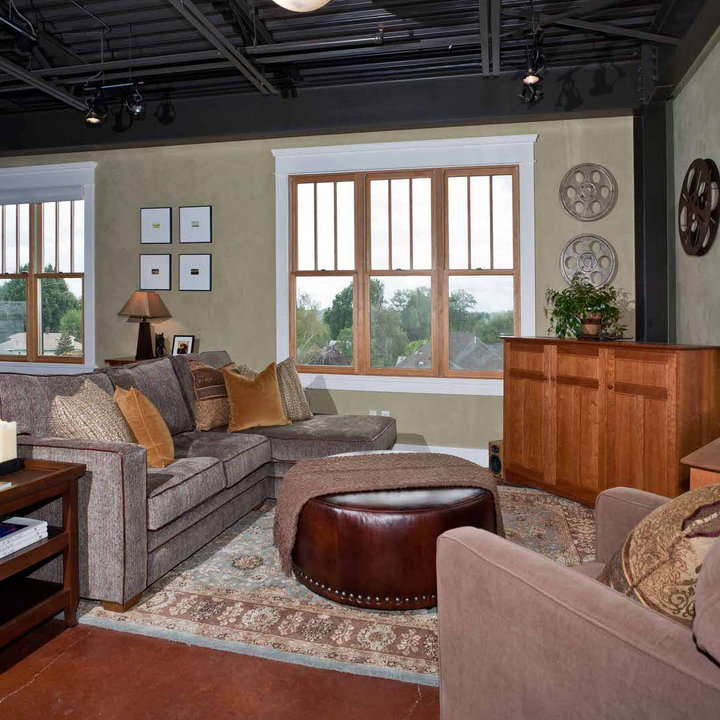
Style: Industrial